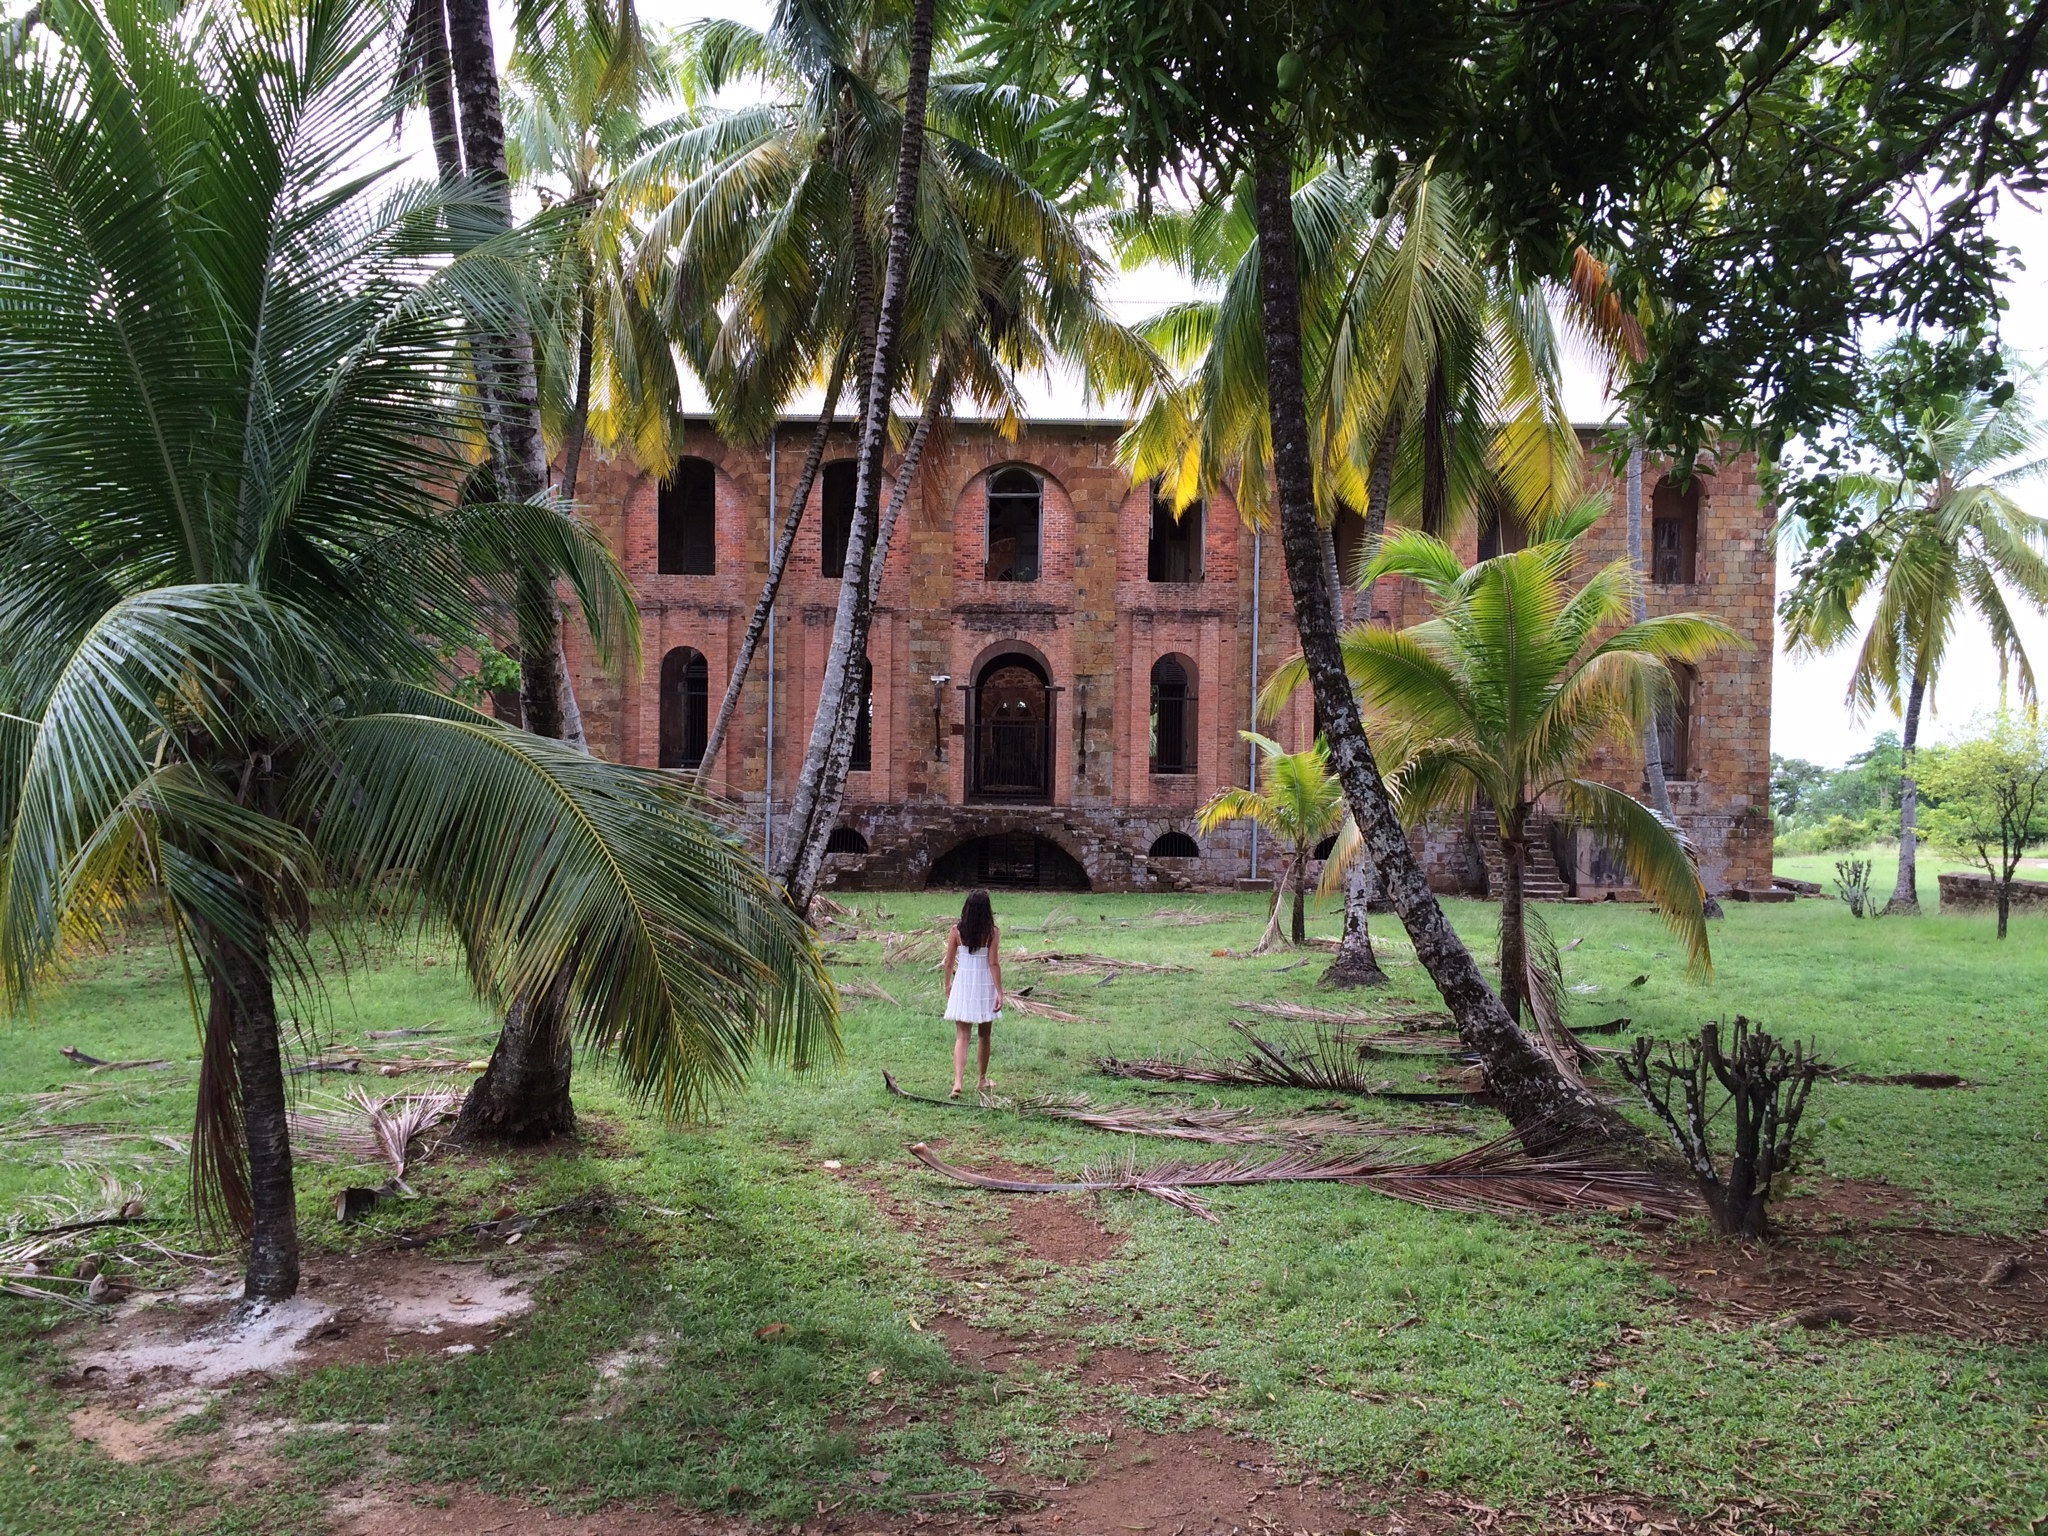
tree, woman, flower, building, vacation, village, jungle, botany, garden, resort, plantation, estate, colonial, red bricks, guyana, has abandoned, arecales, palm family